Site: brandenburg
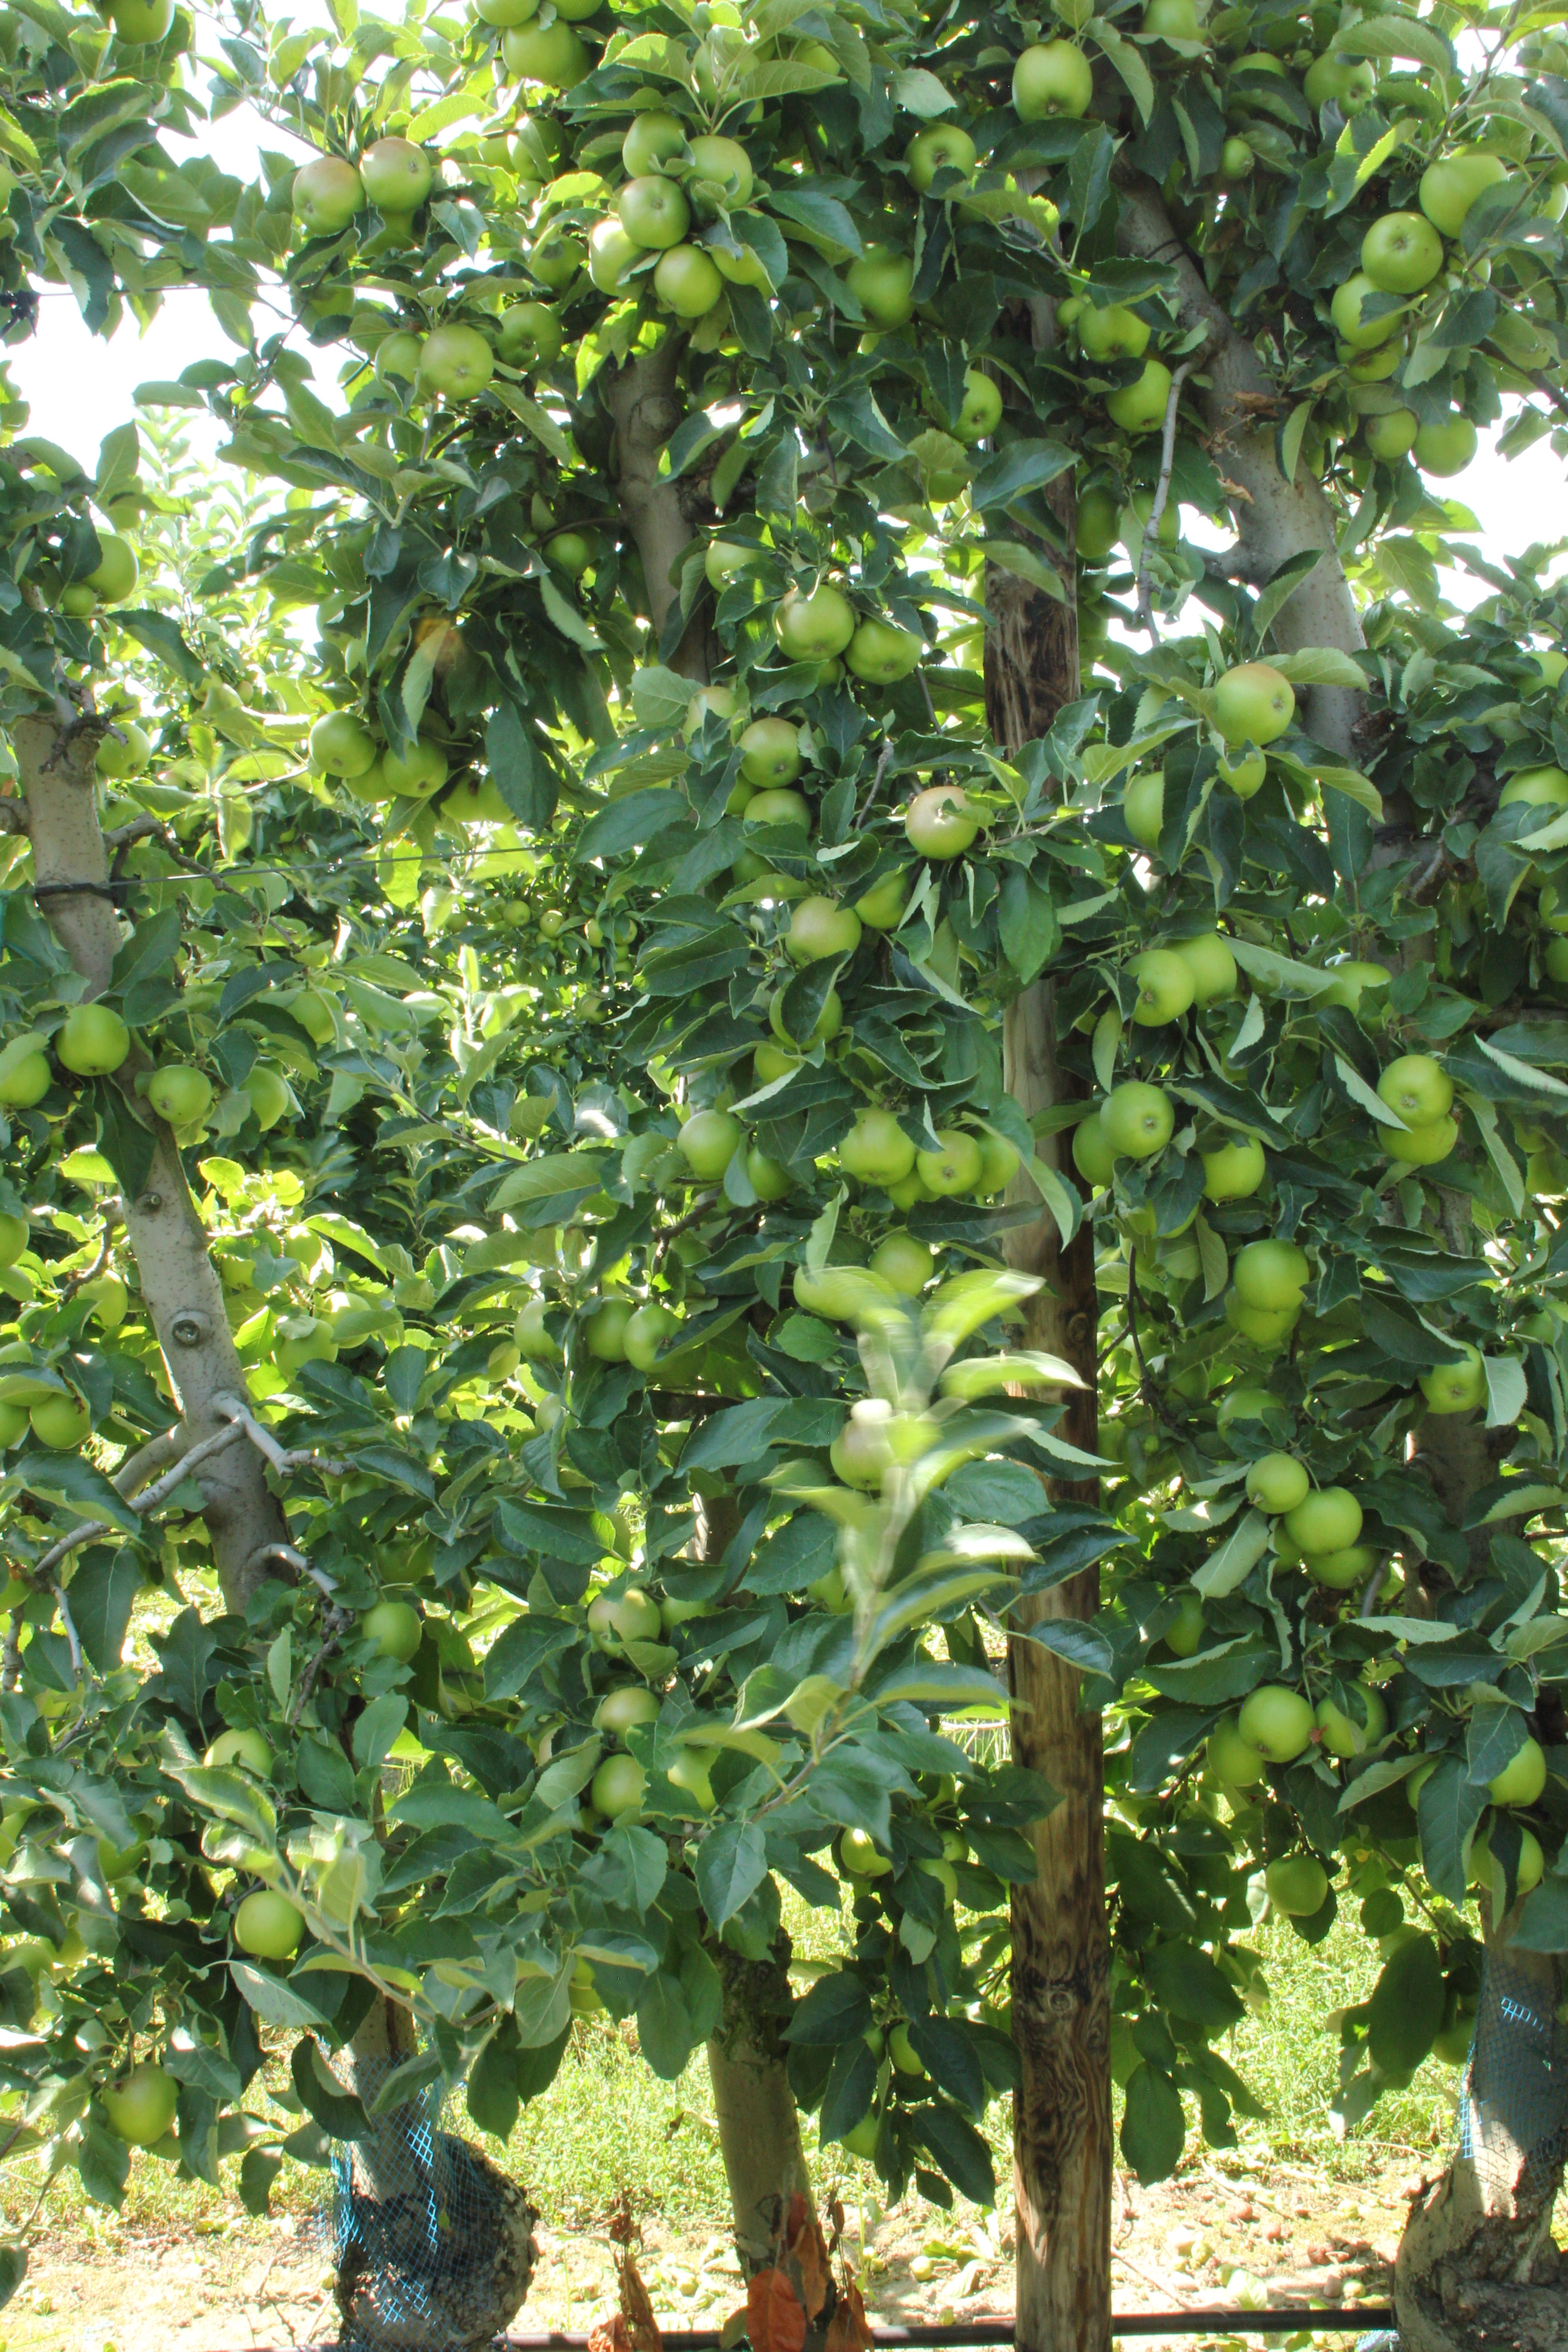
Growth stage (BBCH 77): Development of fruit